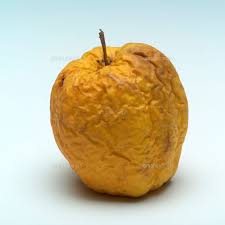
Waste category: biological